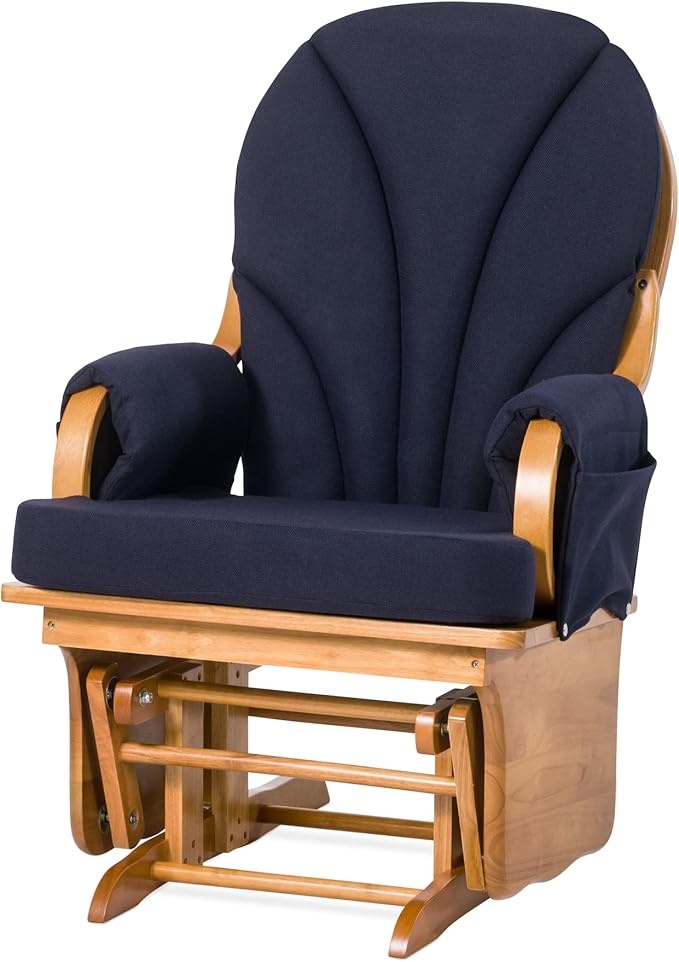
Foundations Lullaby Wood Base Glider Rocker - Baby Feeding and Rocking Chair for Daycare Environment - Nursery Chairs with Padded Foam Arm Rests - (Natural/Blue)
Brand: FoundationsChildrensProducts
About This Durable Design: The solid wooden base and frame have been designed to provide stability, unprecedented strength and durability. This glider is designed to withstand the rigors of daily use and moves in a steady, smooth-gliding motion-- perfect for any childcare center or home childcare environment. Kid-Safe Assurance: This chair's wood base is tip resistant-- ensuring safety and peace of mind in any environment. Ultimate Comfort: Padded foam arm rests are designed for comfort while holding and feeding baby. Soft cushion padding and an extra wide seat makes sitting down comfortable and relaxing for caregivers. Both the arm and seat covers can be easily removed for cleaning. Handy Storage Pockets: Deep side pockets are located on each arm to provide convenient storage and easy access to necessities. Replacement cushions are available, sold separately. Assembled Dimensions and Weight Capacity: The Lullaby Glider Rocker requires assembly. Once assembled, dimensions are 27” L x 25.5” W x 41” H. Weight capacity is 300 lbs. Overview Brand : Foundations Color : Blue and Brown Product Dimensions : 27"D x 25.5"W x 41"H Size : Adult Back Style : Ladder Back Material Wood : Item Weight 37 Pounds : Material Wood : Item Weight 37 Pounds Frame Material Wood : Seat Material Type Foam : Frame Material Wood : Seat Material Type Foam
Category: Furniture > Chairs > Rocking Chairs > Nursery Rocking Chairs